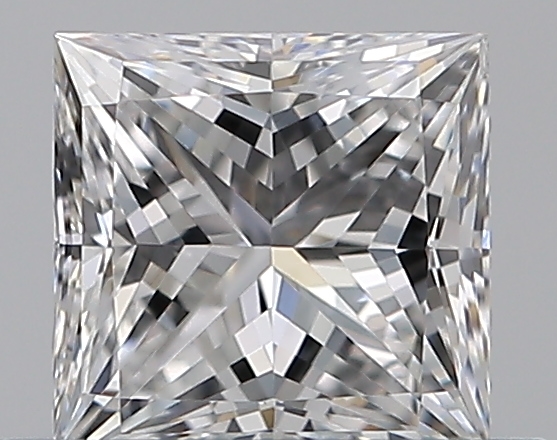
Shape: princess
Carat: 0.51
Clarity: VS2
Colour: E
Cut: EX
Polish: EX
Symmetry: VG
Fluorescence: N
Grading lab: GIA
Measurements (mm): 4.49 x 4.42 x 3.07